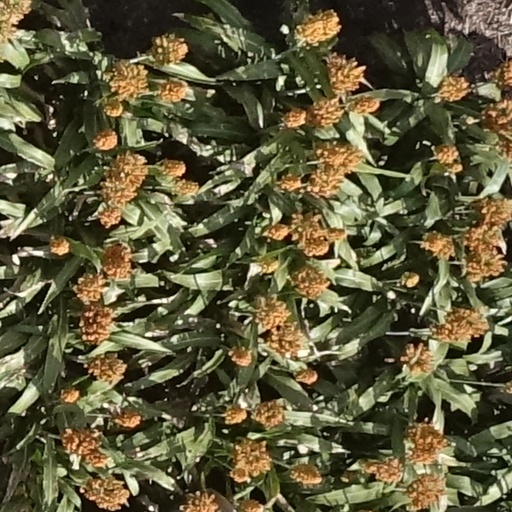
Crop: sorghum